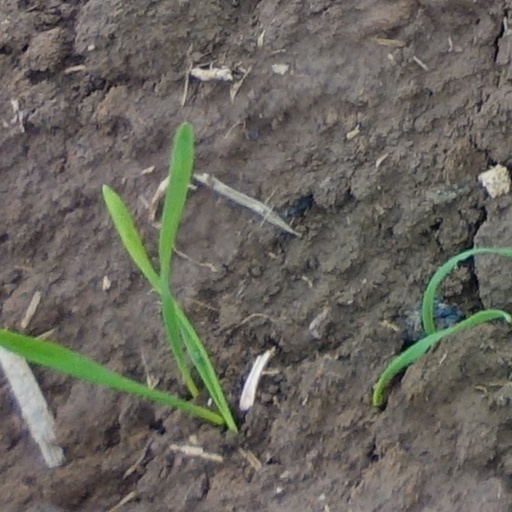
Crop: wheat